The Hermitage (Nashville, Tennessee)

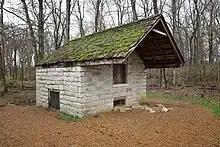
Bath house

The site today covers , which includes the original tract of Jackson's land. It is overseen and managed by The Andrew Jackson Foundation, formerly called the Ladies' Hermitage Association. The mansion is approached by a cedar-lined, wide, guitar-shaped carriage drive designed by Ralph E. W. Earl. The design made it easier to maneuver carriages in the narrow space. To the east of the house was a formal garden designed by Philadelphia-based gardener William Frost in 1819. Laid out in the English four-square kitchen garden style, it consists of four quadrants and a circular center bedroom contained by unusually long, beveled bricks and pebbled pathways. Originally, the garden was primarily used to produce food for the mansion and, secondarily, as an ornamental pleasure garden. It is surrounded by a white picket fence. On the north perimeter stands a brick privy that served as a status symbol as well as a garden feature.